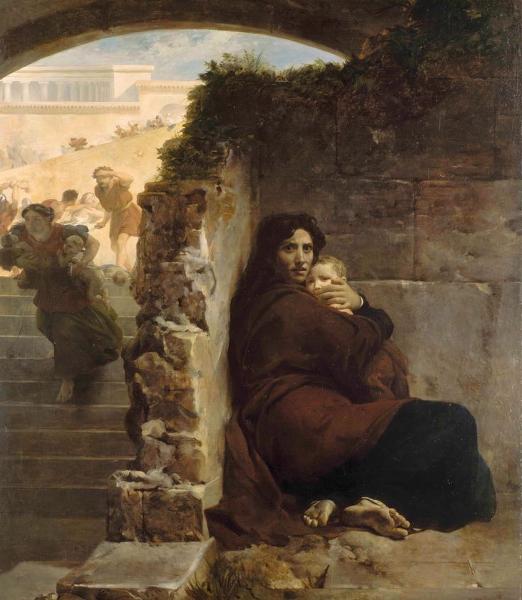
回答: この状況でそこで絵描きます!?